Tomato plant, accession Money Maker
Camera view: tilt-top (135 deg); turntable rotation: 270 degrees
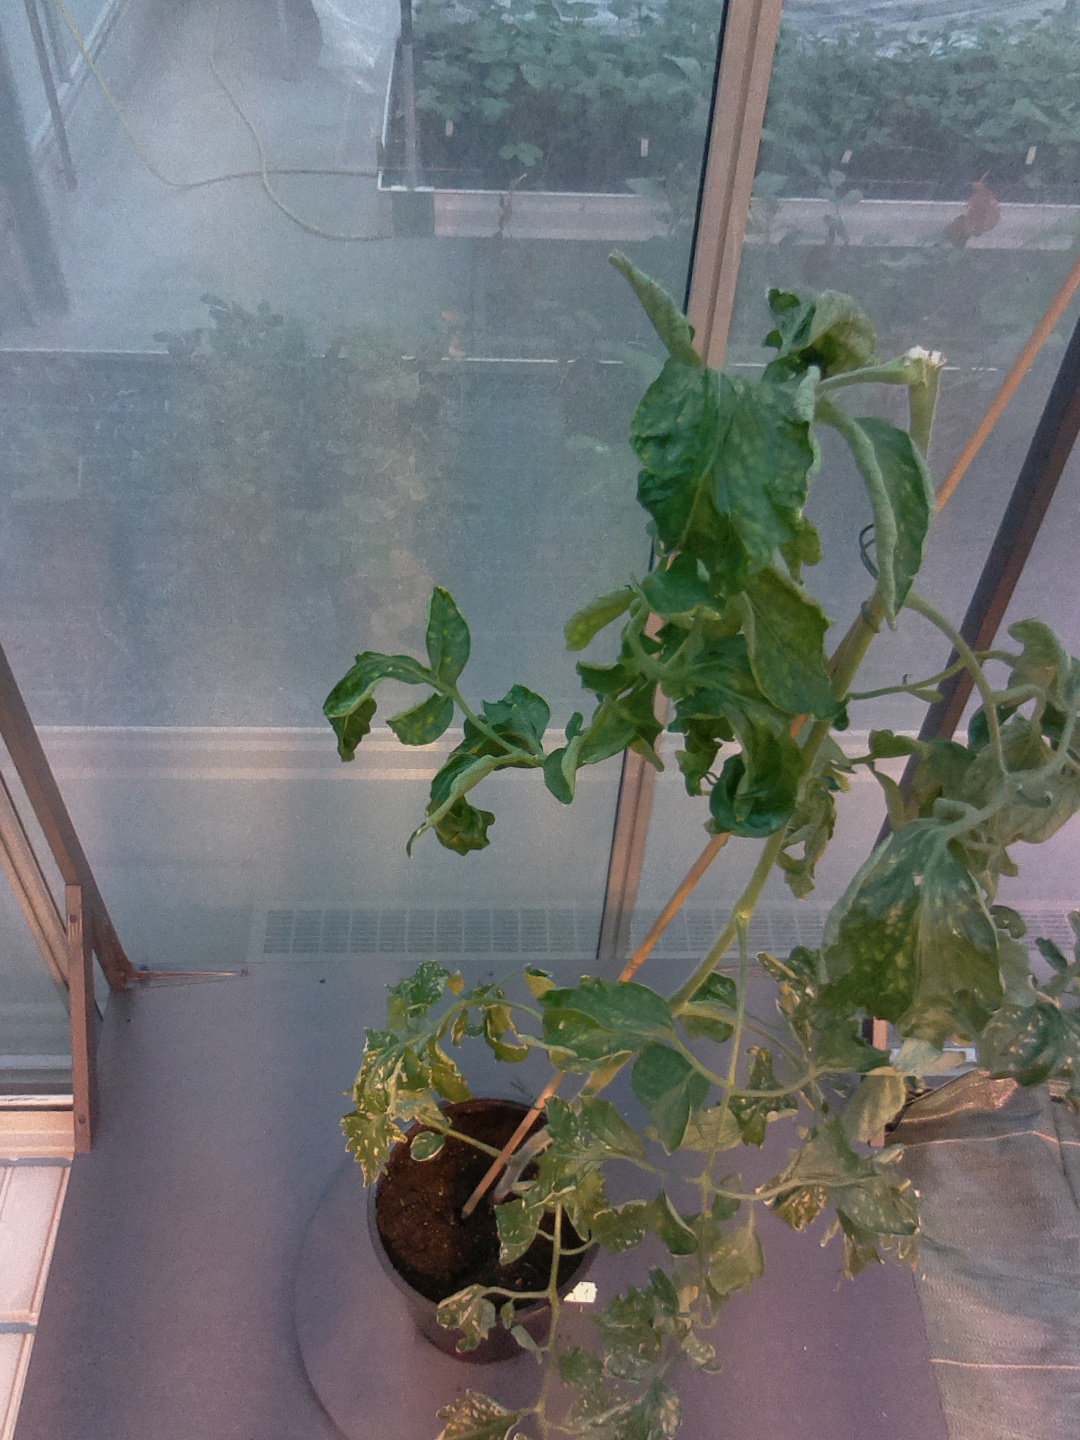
BBCH growth stage 52: 2 inflorescences visible